Lady Scott

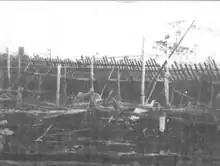
Under construction on the slips at Currambene Creek Jervis Bay

In common with most Sydney Harbour ferries at the time, "Lady Scott" and her four sisters were wooden double-ended screw steamers. The five ferries had only a single propeller at one end that pushed the vessels in one direction and pulled them in the other. This feature was introduced by the ferry's designer, Walter Reeks, on a previous Balmain company ferry, "Lady Rawson" of 1906. The configuration contrasted with the double-ended vessels of Sydney Ferries Limited (the K-class ferries) which had a continuous propeller shaft and a screw at each end. A single propeller and one shaft simplified the internal arrangements and put less stress on the timber hulls compared to shafts running a propeller at either end. Apart from some unusual handling characteristics, the single-propeller configuration was a success and Reeks unsuccessfully tried to patent it.